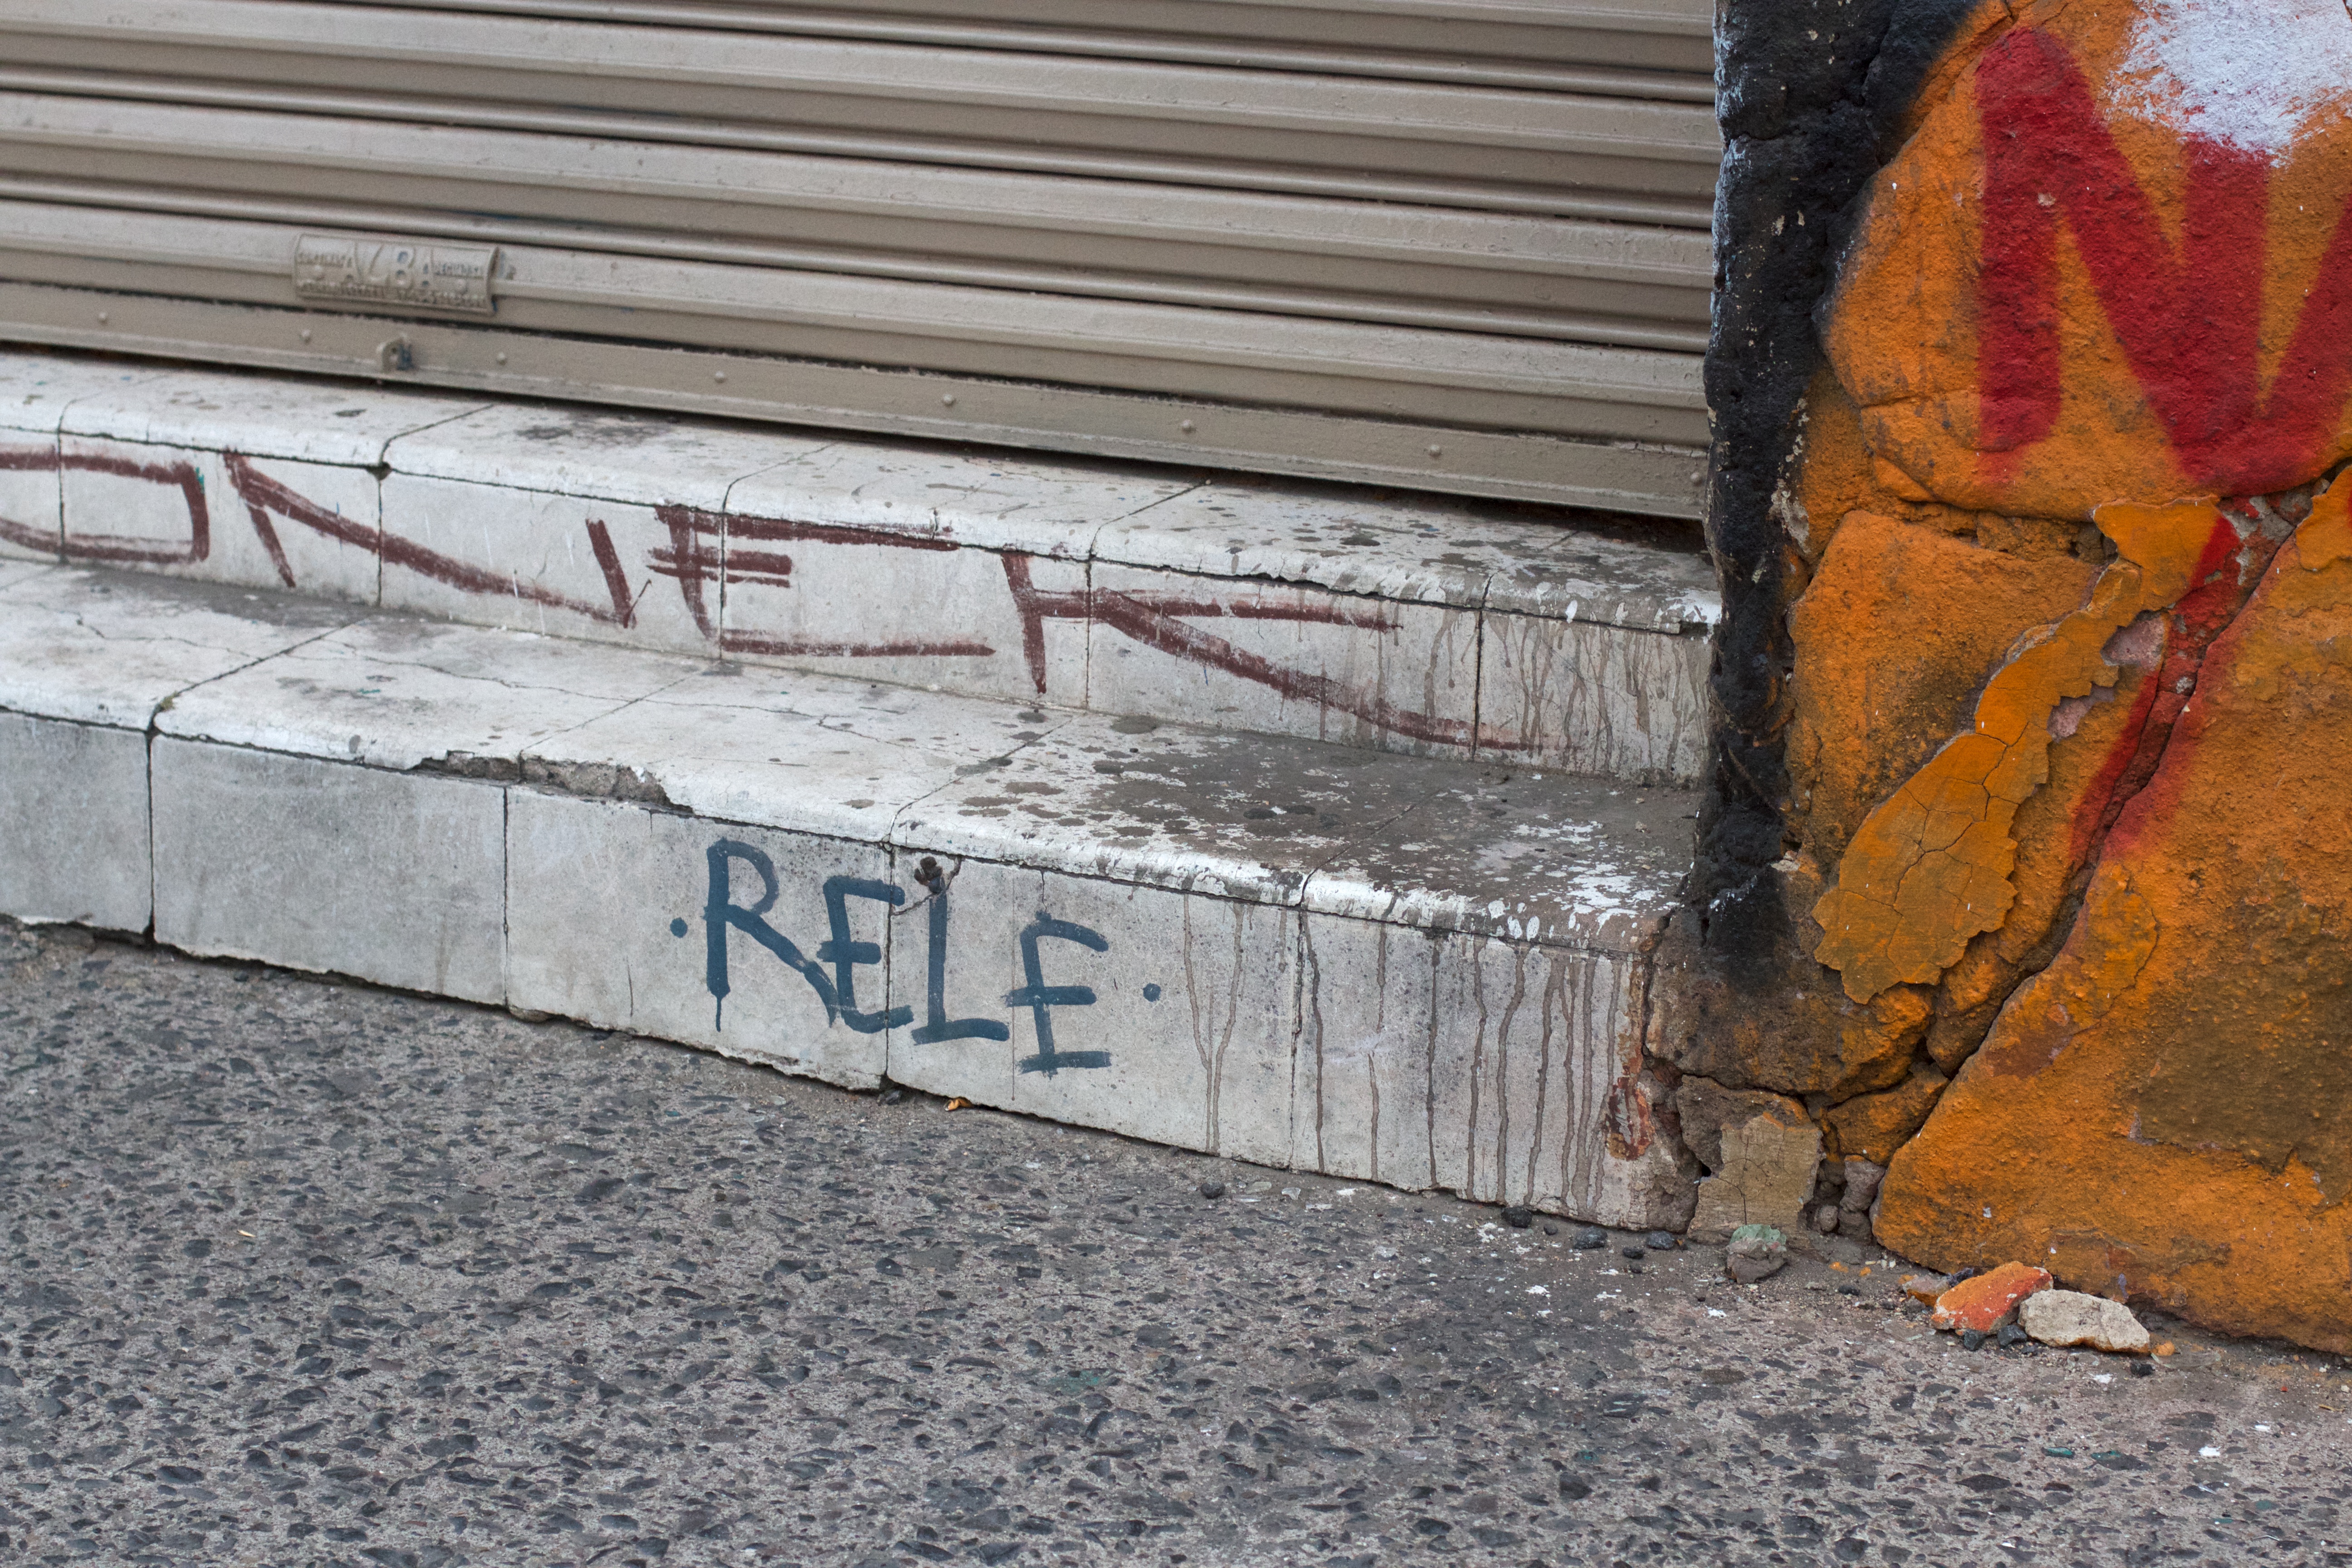
wood, wall, color, brick, graffiti, material, art, road surface